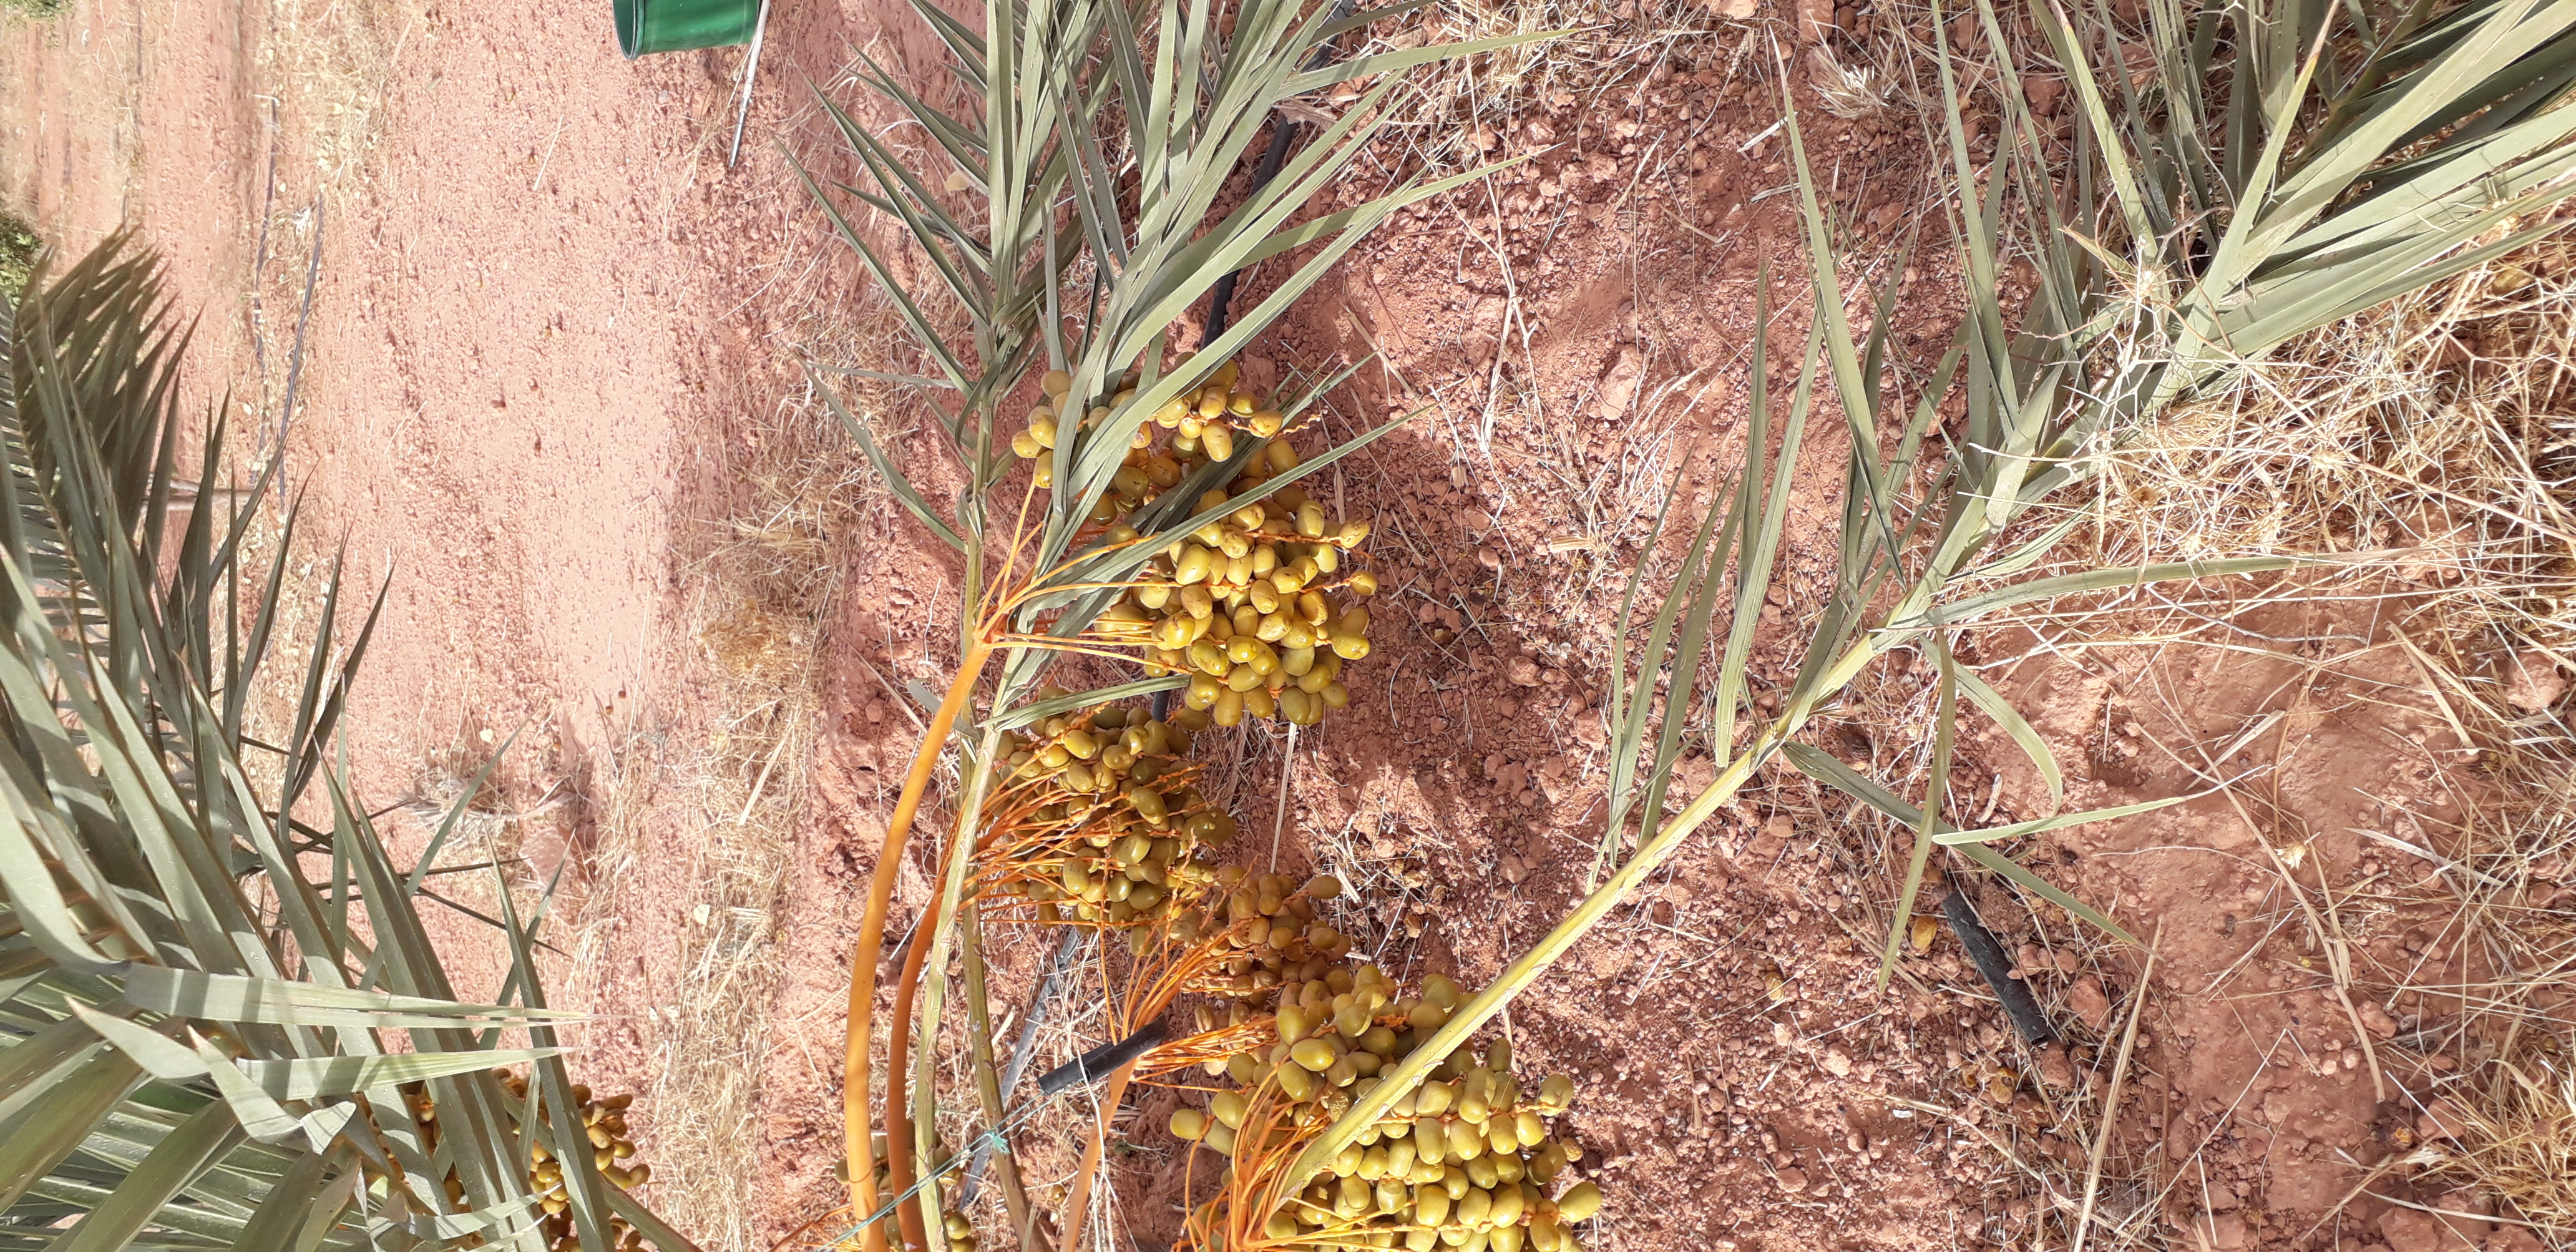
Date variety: Boufagous